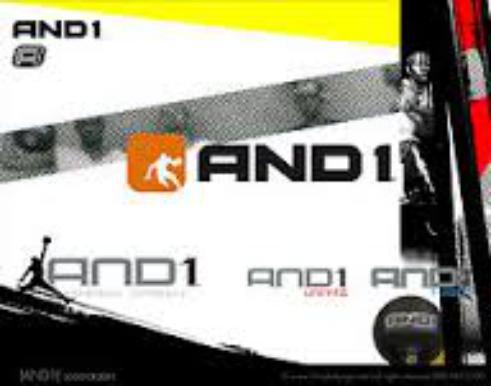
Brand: AND1
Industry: Clothes